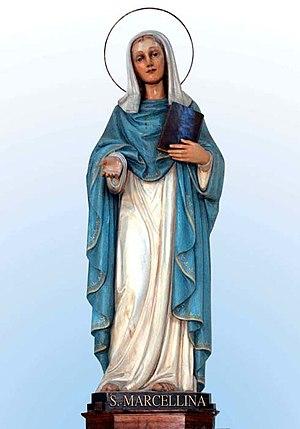
Sainte Marcelline est née à Trèves, dans la Préfecture du prétoire des Gaules, vers 330 et morte vers 398.